Morris Park, Bronx

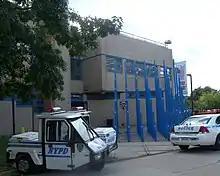
49th Precinct

Morris Park and Allerton are patrolled by the 49th Precinct of the New York City Police Department, located at 2121 Eastchester Road. The 49th Precinct ranked 43rd safest out of 69 patrol areas for per-capita crime in 2010. , with a non-fatal assault rate of 64 per 100,000 people, Morris Park and Allerton's rate of violent crimes per capita is slightly more than that of the city as a whole. The incarceration rate of 372 per 100,000 people is lower than that of the city as a whole.